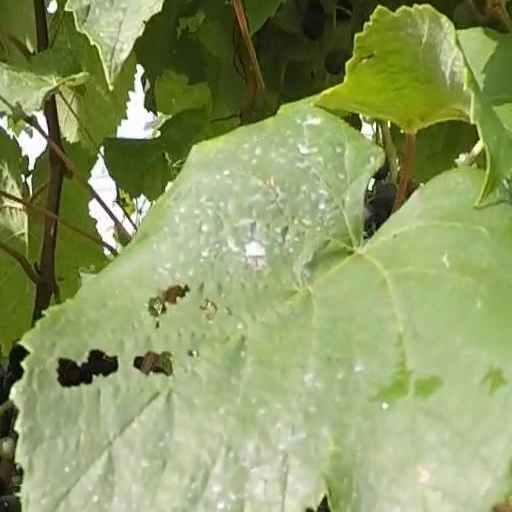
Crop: grape